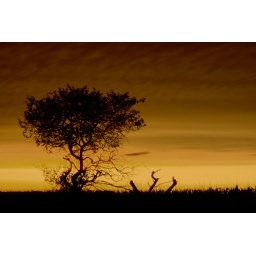
Just a scraggly tree in a fence line along a narrow country road.